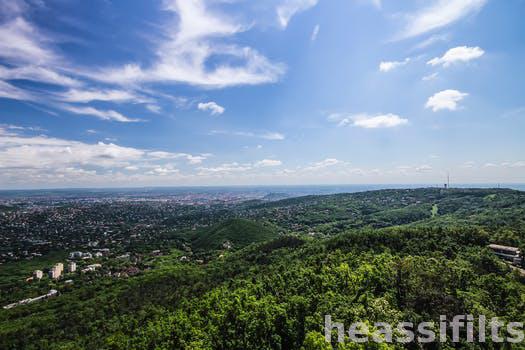
Label: Watermark